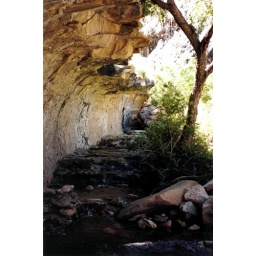
Sitting Bull Falls, NM - This &amp;quot;hallway&amp;quot; has been cut in the rock wall by water over time.